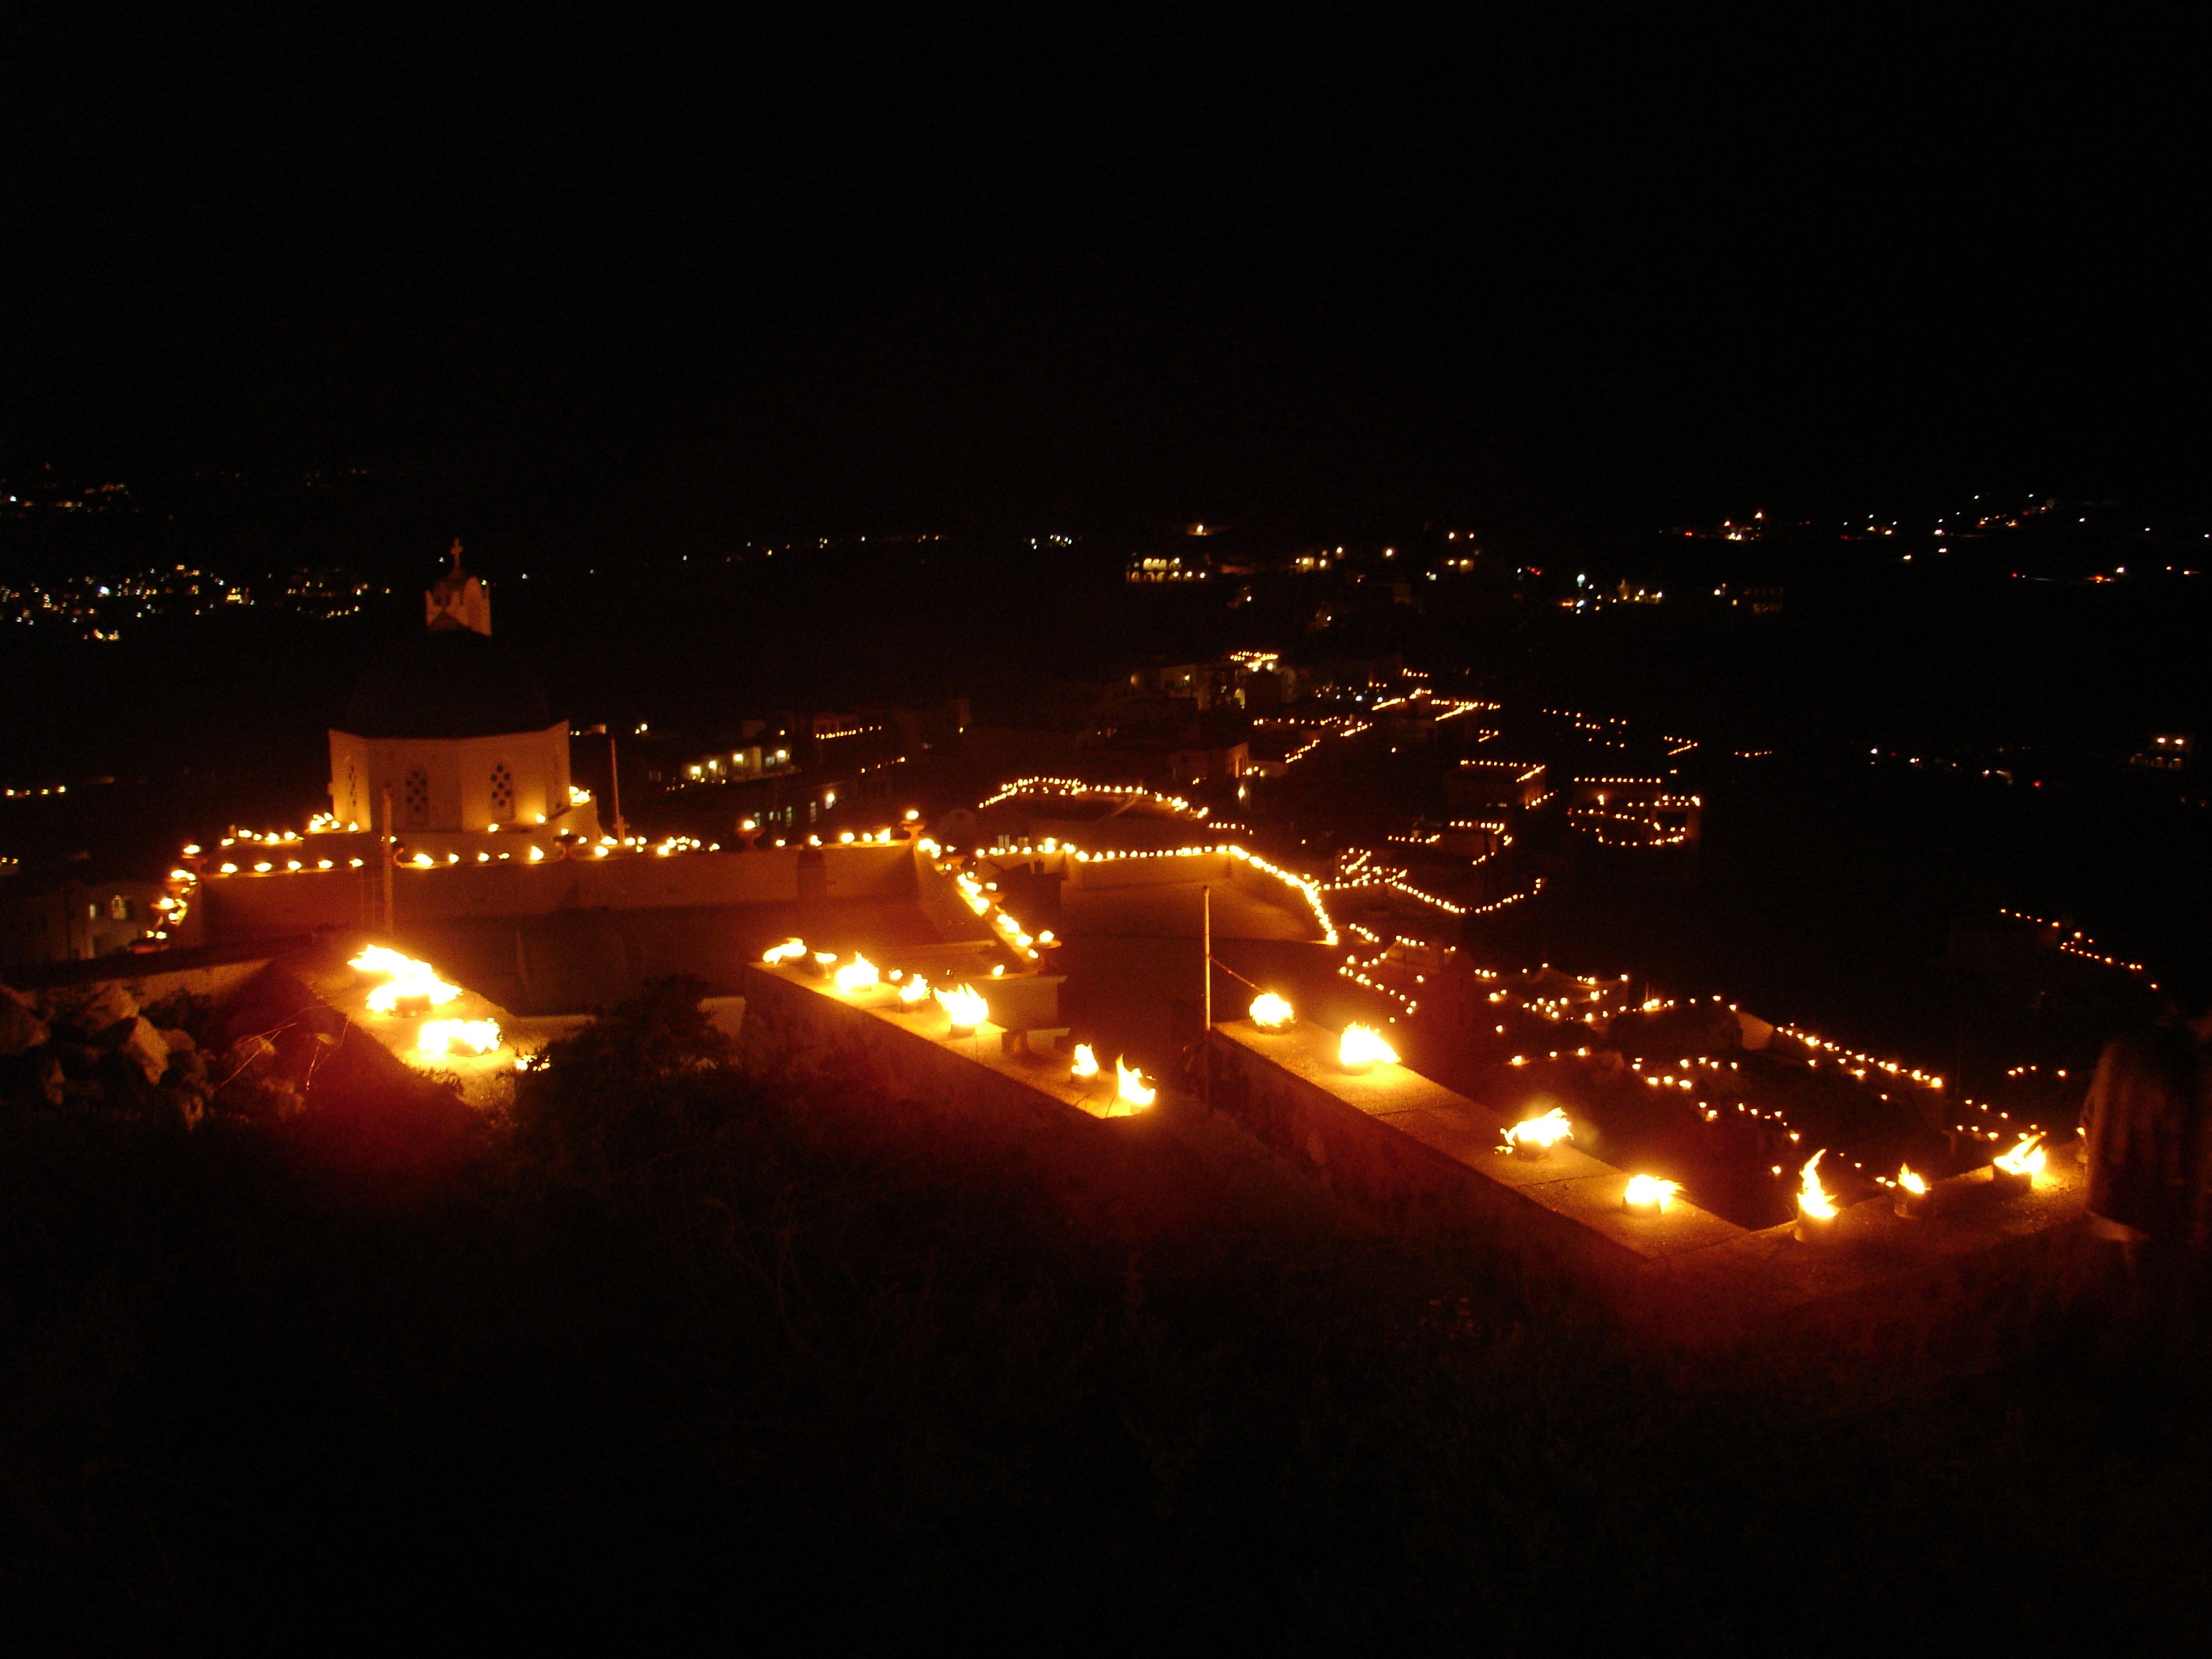
light, night, dusk, evening, darkness, lighting, geological phenomenon